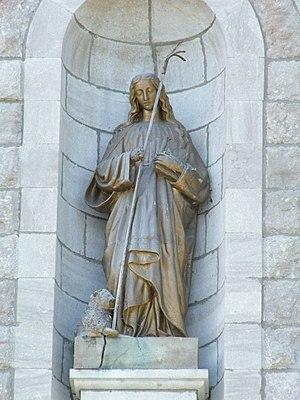
Statue de sainte Geneviève en façade de l'église Sainte-Geneviève, à Sainte-Geneviève-de-Batiscan, dans la MRC des Chenaux, région de la Mauricie, au Québec
Sainte-Geneviève-de-Batiscan est une municipalité du Québec située dans la municipalité régionale de comté des Chenaux, dans la région administrative de la Mauricie. Traversée par la rivière Batiscan, Sainte-Geneviève-de-Batiscan fait aussi partie de la Batiscanie. Quant au gentilé, les habitants de Sainte-Geneviève-de-Batiscan sont des Genevièvois, Genevièvoises.